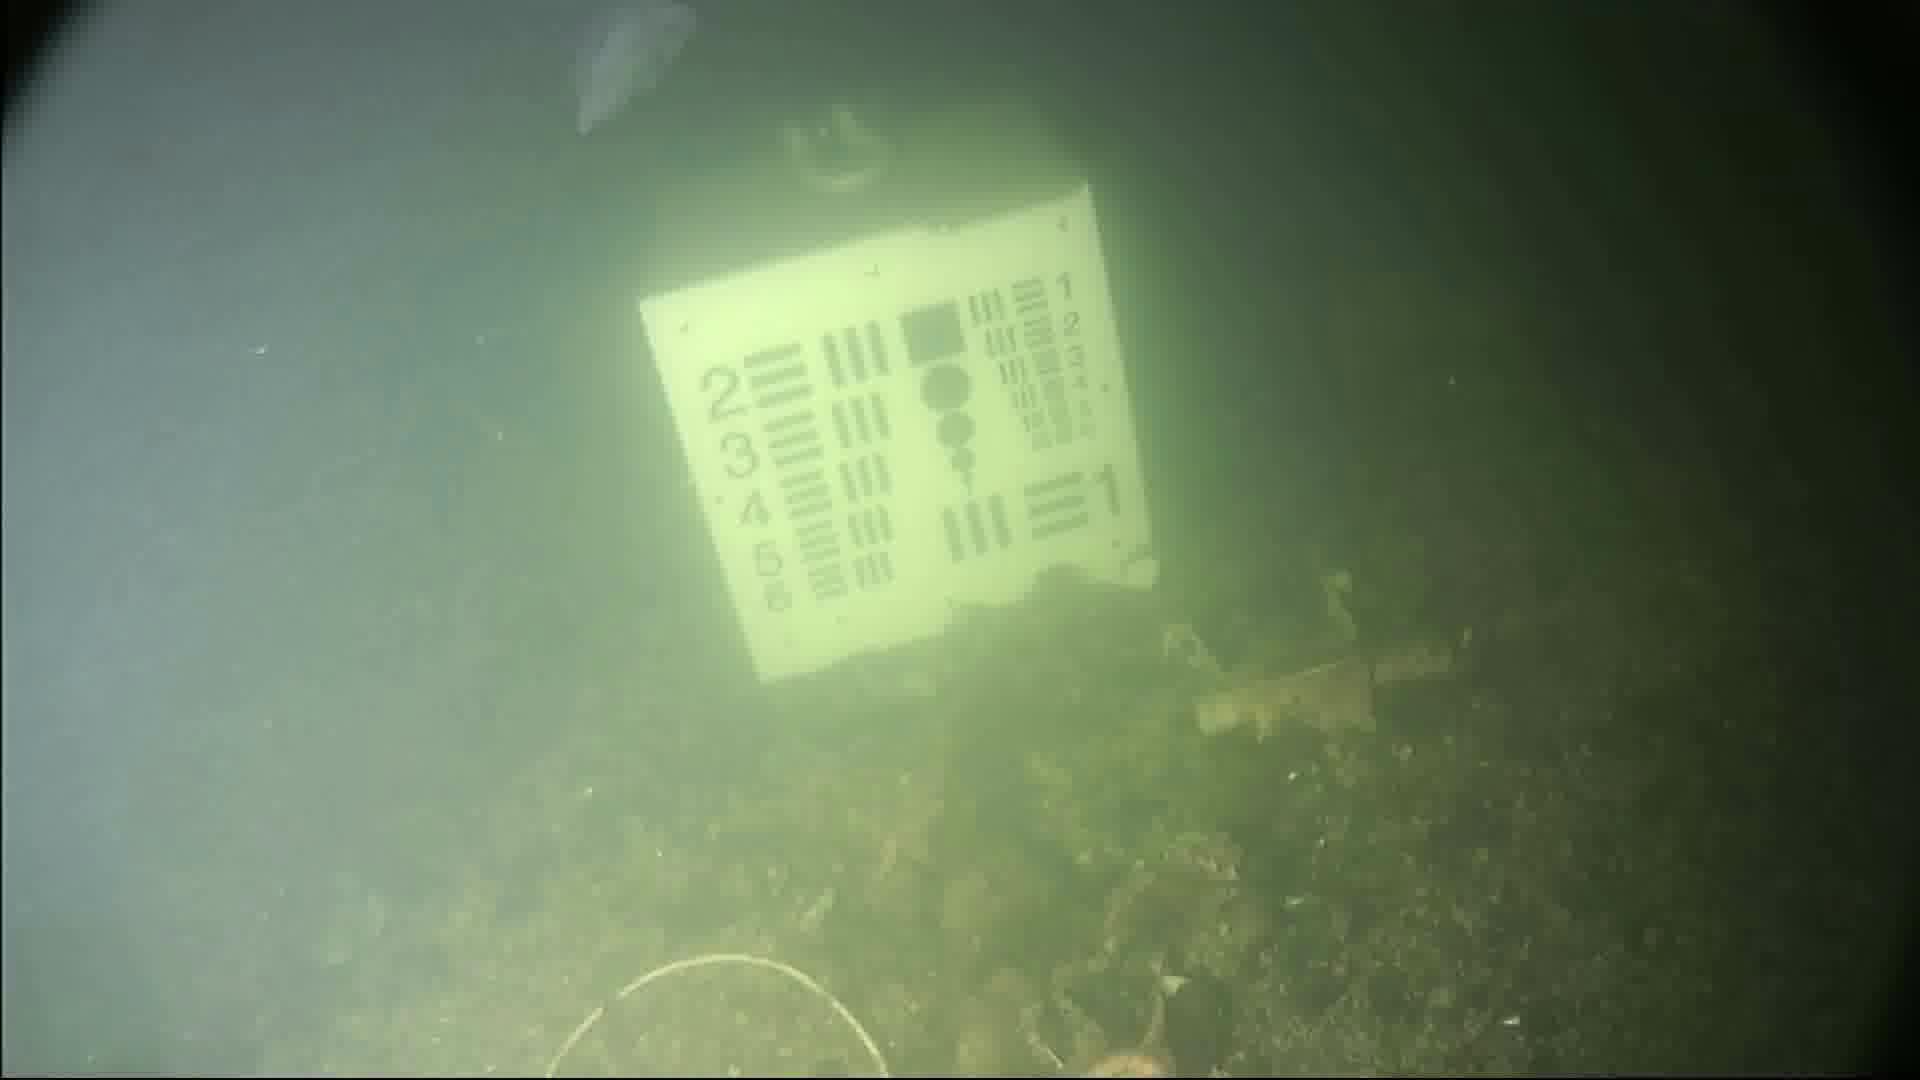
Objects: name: starfish
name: jellyfish